Sheridan College (Wyoming)

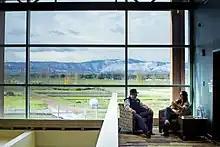

The Sheridan College campus features modern facilities, including a newly renovated library, advanced science labs, and student housing. The college provides multiple residential options from traditional resident halls to basic apartment living spaces complete with porches.